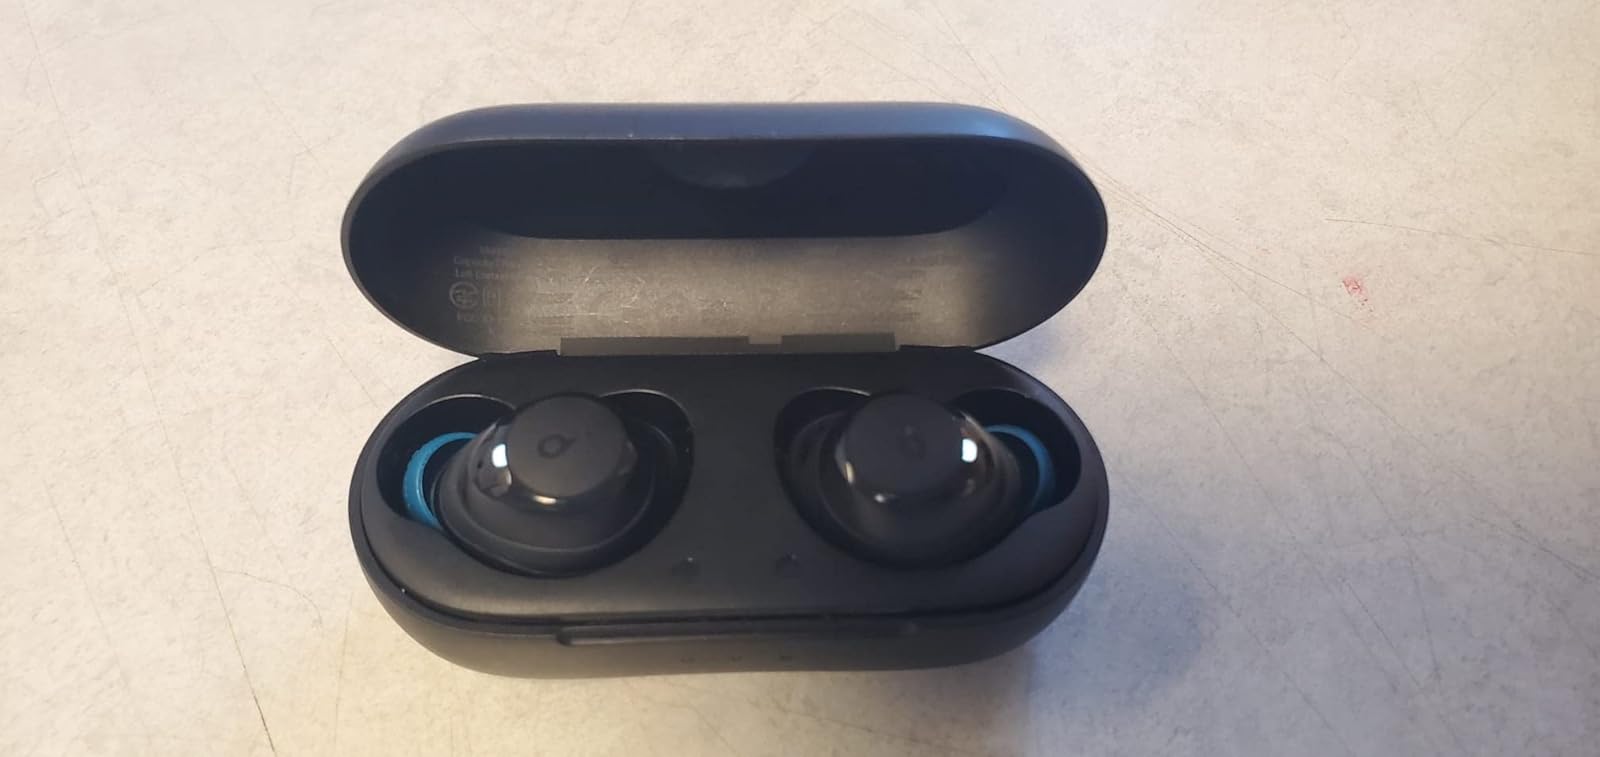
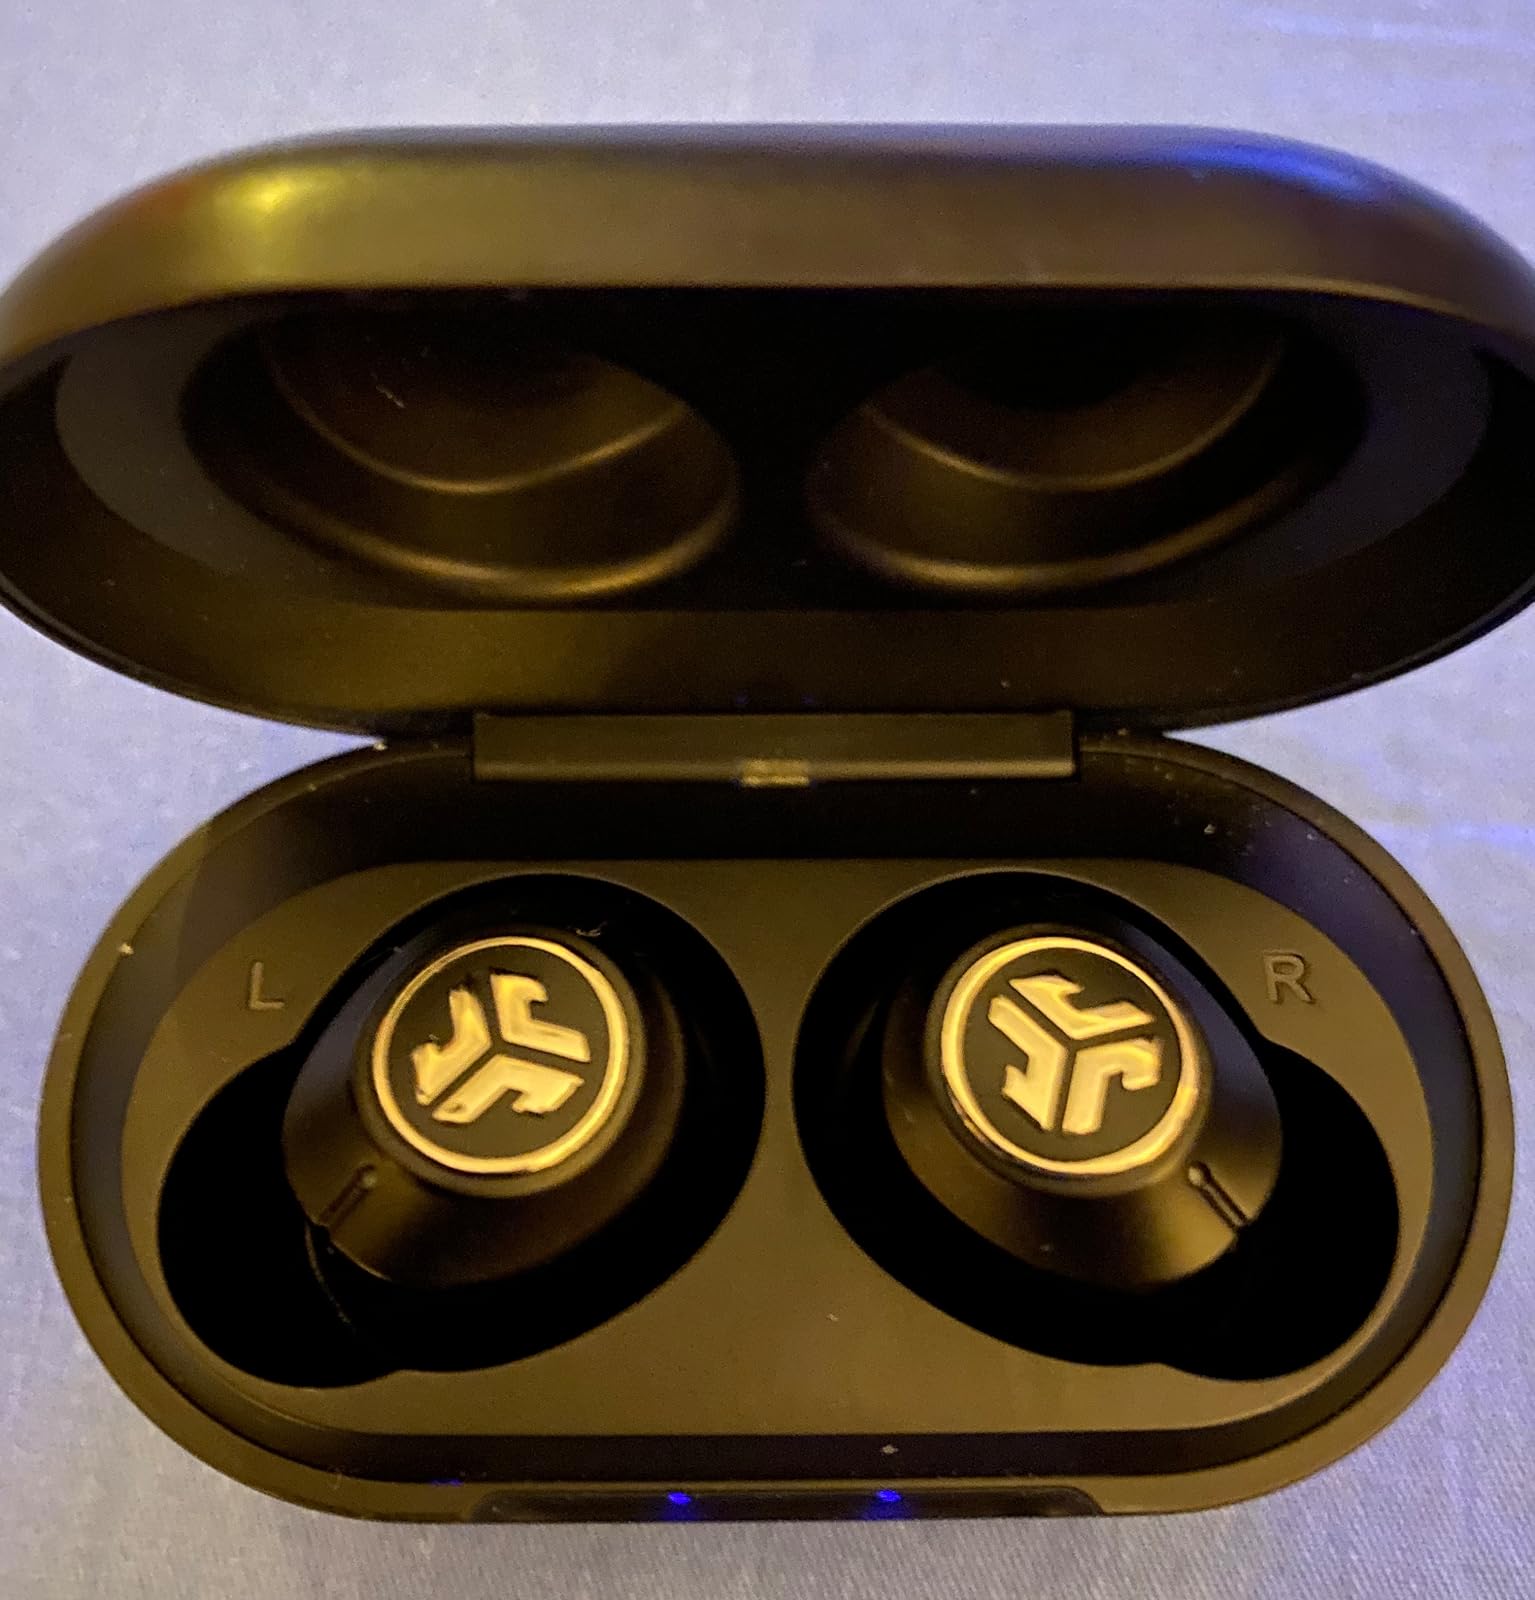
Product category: earbuds
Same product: no